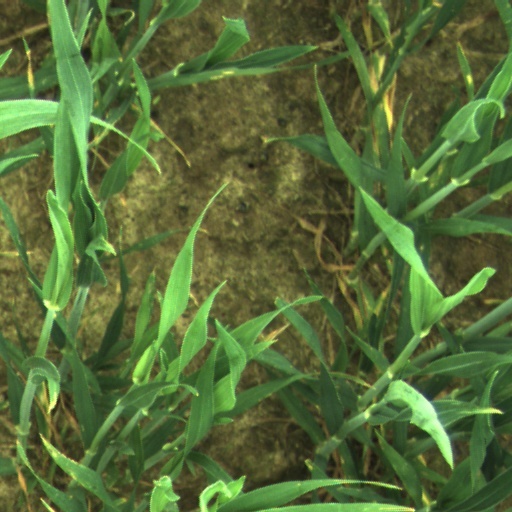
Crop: wheat